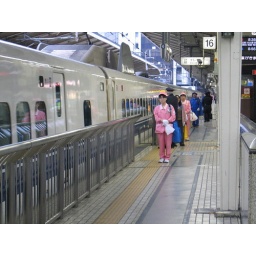
those ladies in pink uniform are cleaning ladies waiting to clean the train that is stopping at the station, quite impressive